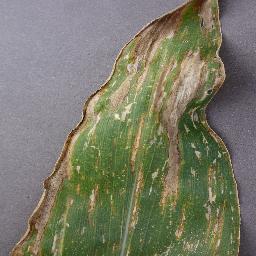
Label: Corn___Cercospora_leaf_spot Gray_leaf_spot